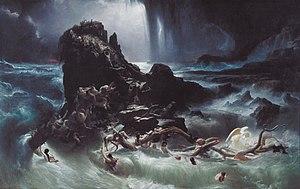
Francis Danby est un peintre irlandais de l'époque romantique. Il est surtout connu pour ses paysages tourmentés et ses représentations de crépuscules sombres. Son Déluge se trouve à la Tate Gallery.
Il diluvio universale est un opéra en trois actes de Gaetano Donizetti sur un livret de Domenico Gilardoni, représenté pour la première fois le 6 mars 1830 au Teatro San Carlo de Naples.
Le Déluge désigne une très ancienne inondation catastrophique causée par des pluies diluviennes et continues durant sept ou quarante jours, selon les versions. Surtout connu par le récit de l'Arche de Noé dans la Bible, ce mythe est présent dans de nombreuses cultures.